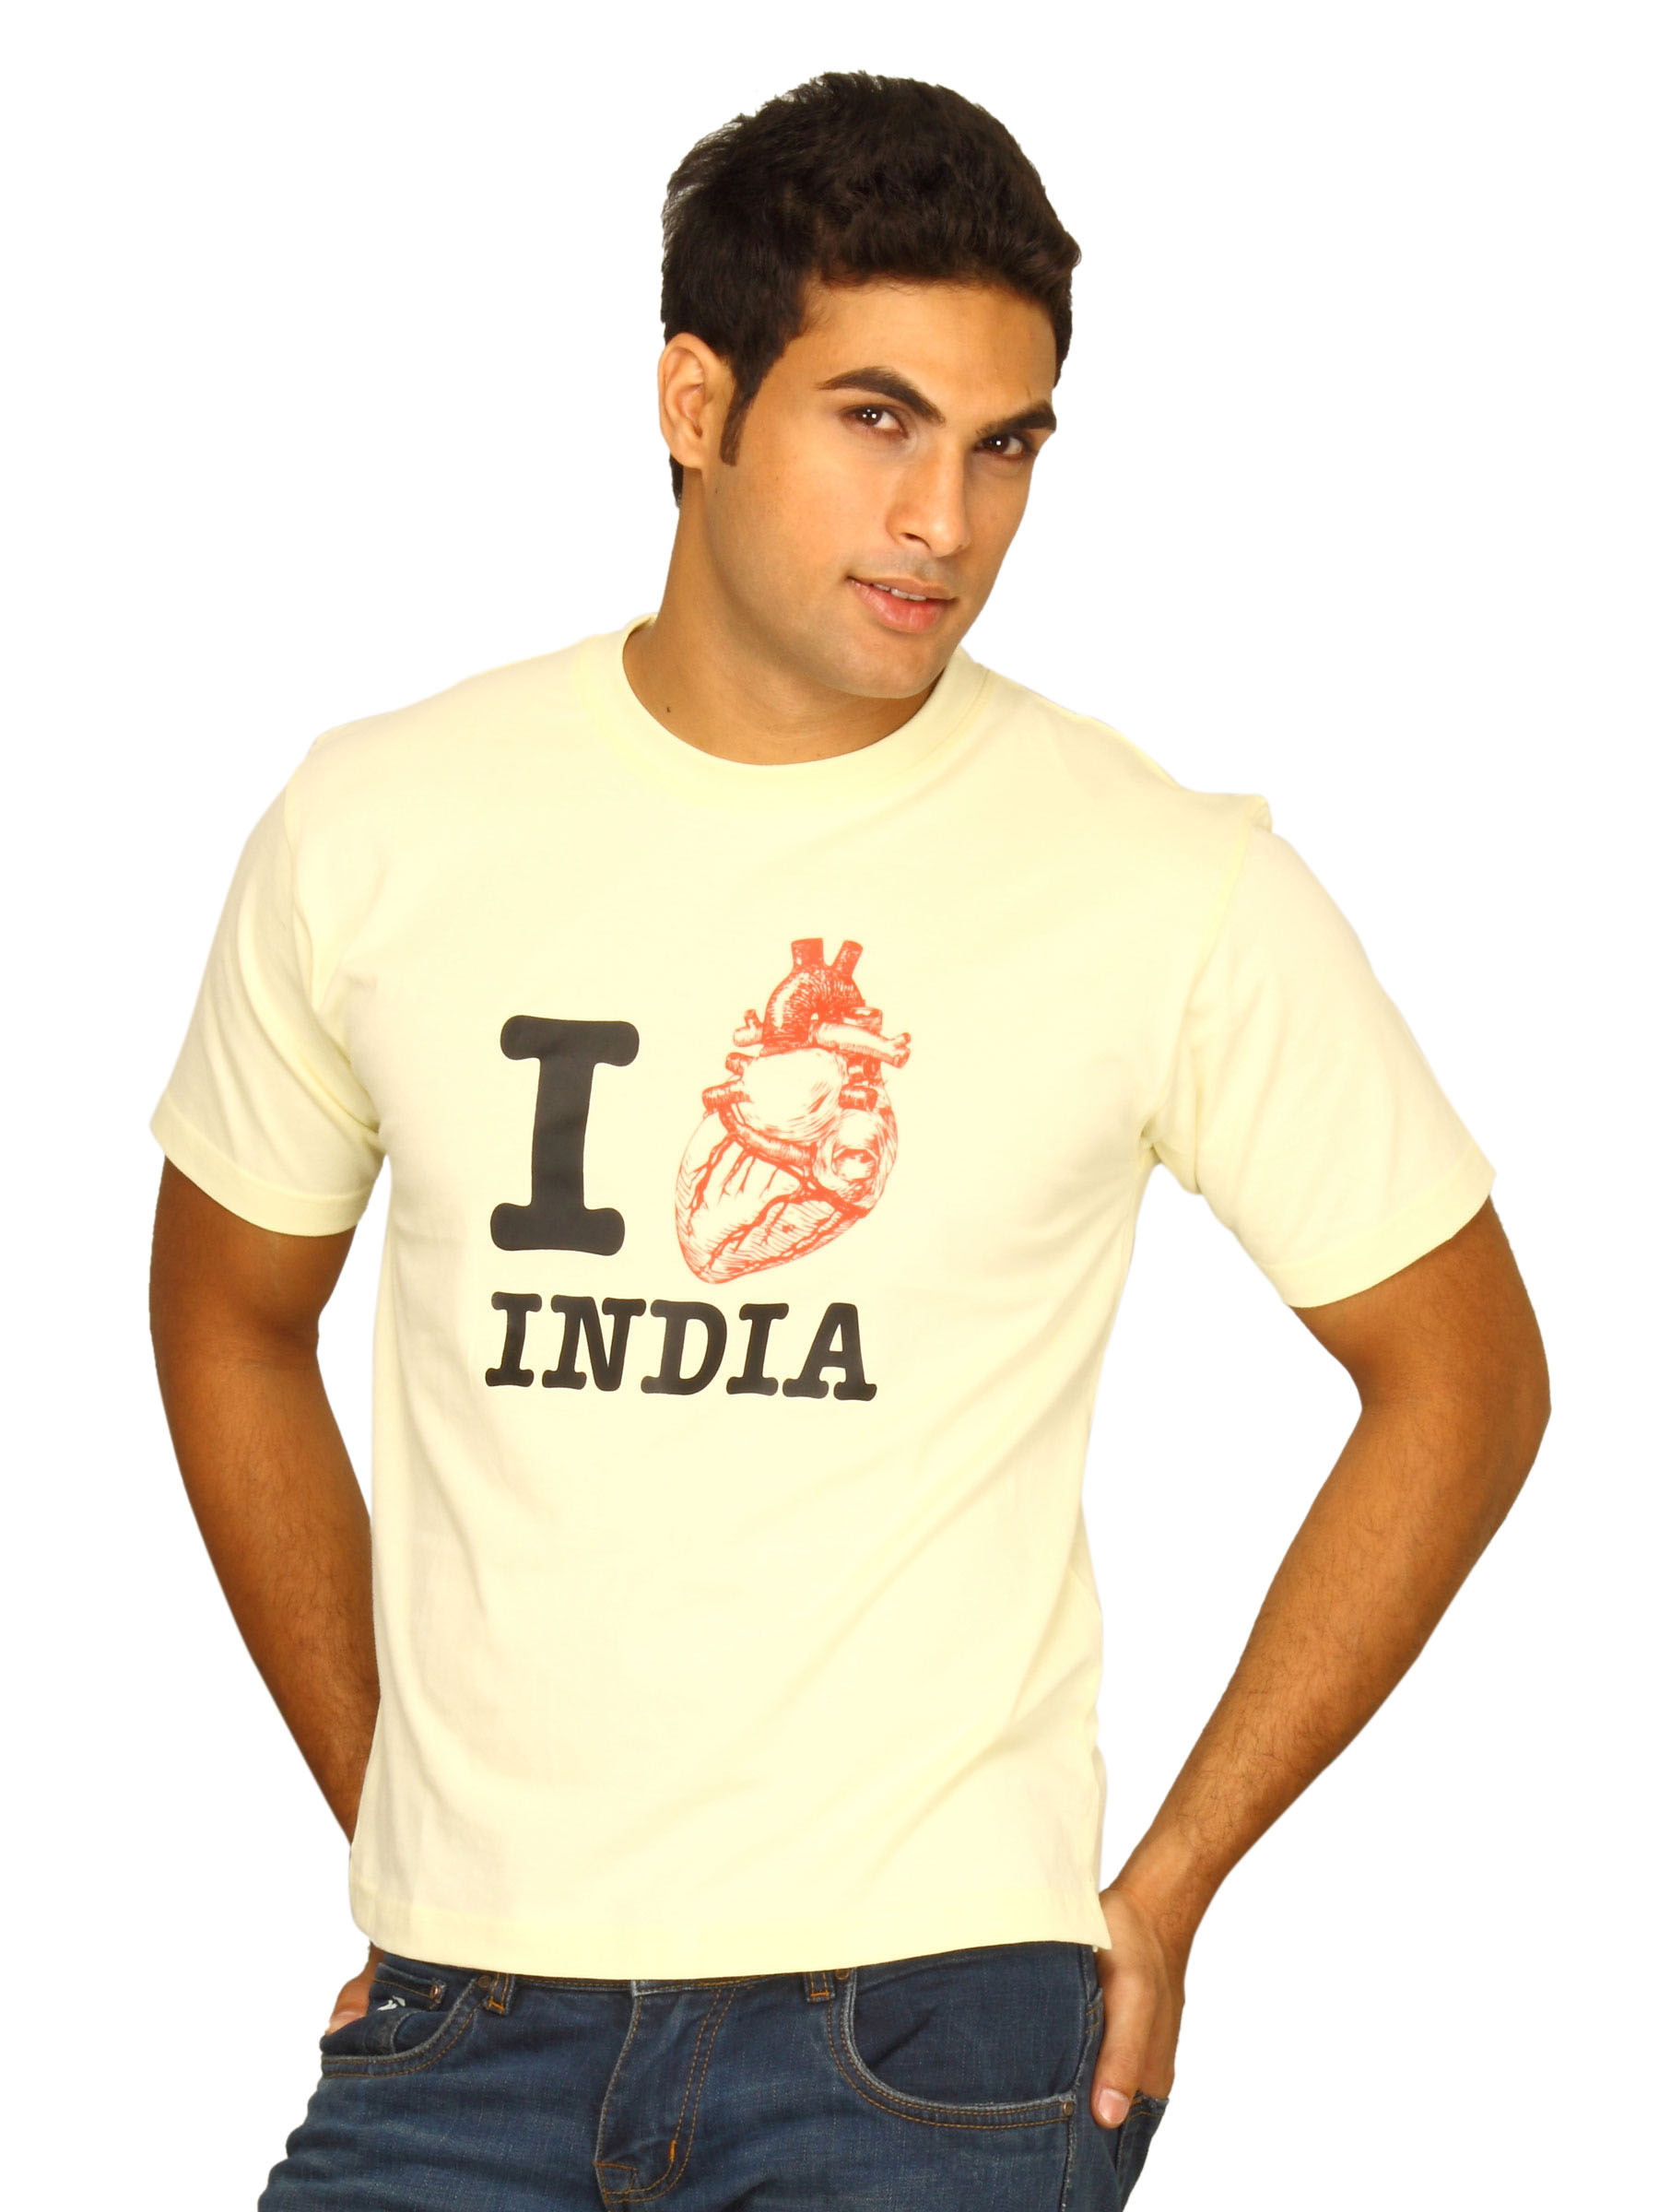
Tantra Men's Love India Cream T-shirt
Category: Apparel / Topwear / Tshirts
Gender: Men
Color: Cream
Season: Summer 2011
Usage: Casual